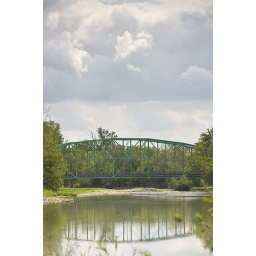
An old steel truss bridge near by. A mid day shot but the clouds where nice.